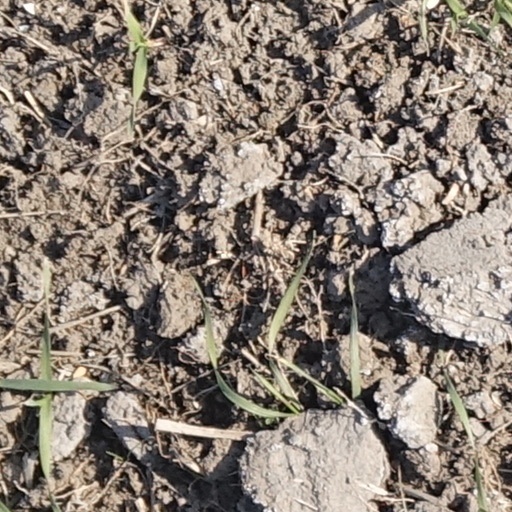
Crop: wheat